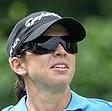
Age: 29